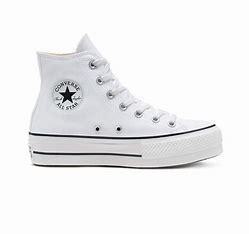
Brand: Converse
Model: Chuck Taylor All Star Hi